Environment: real
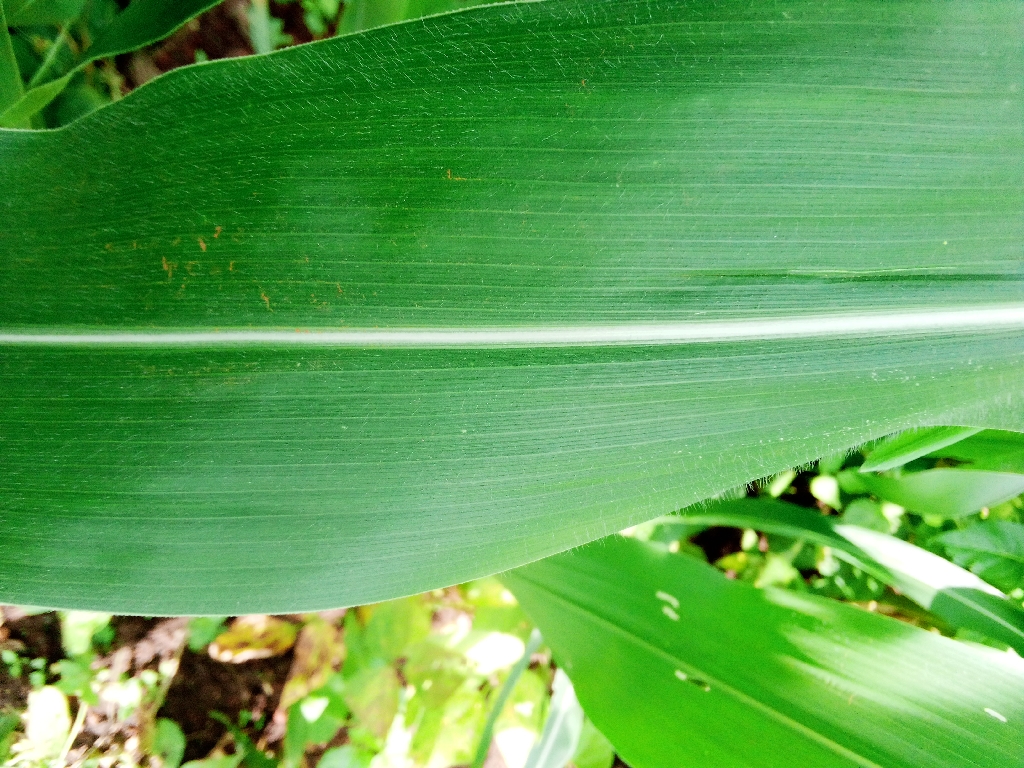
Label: healthy